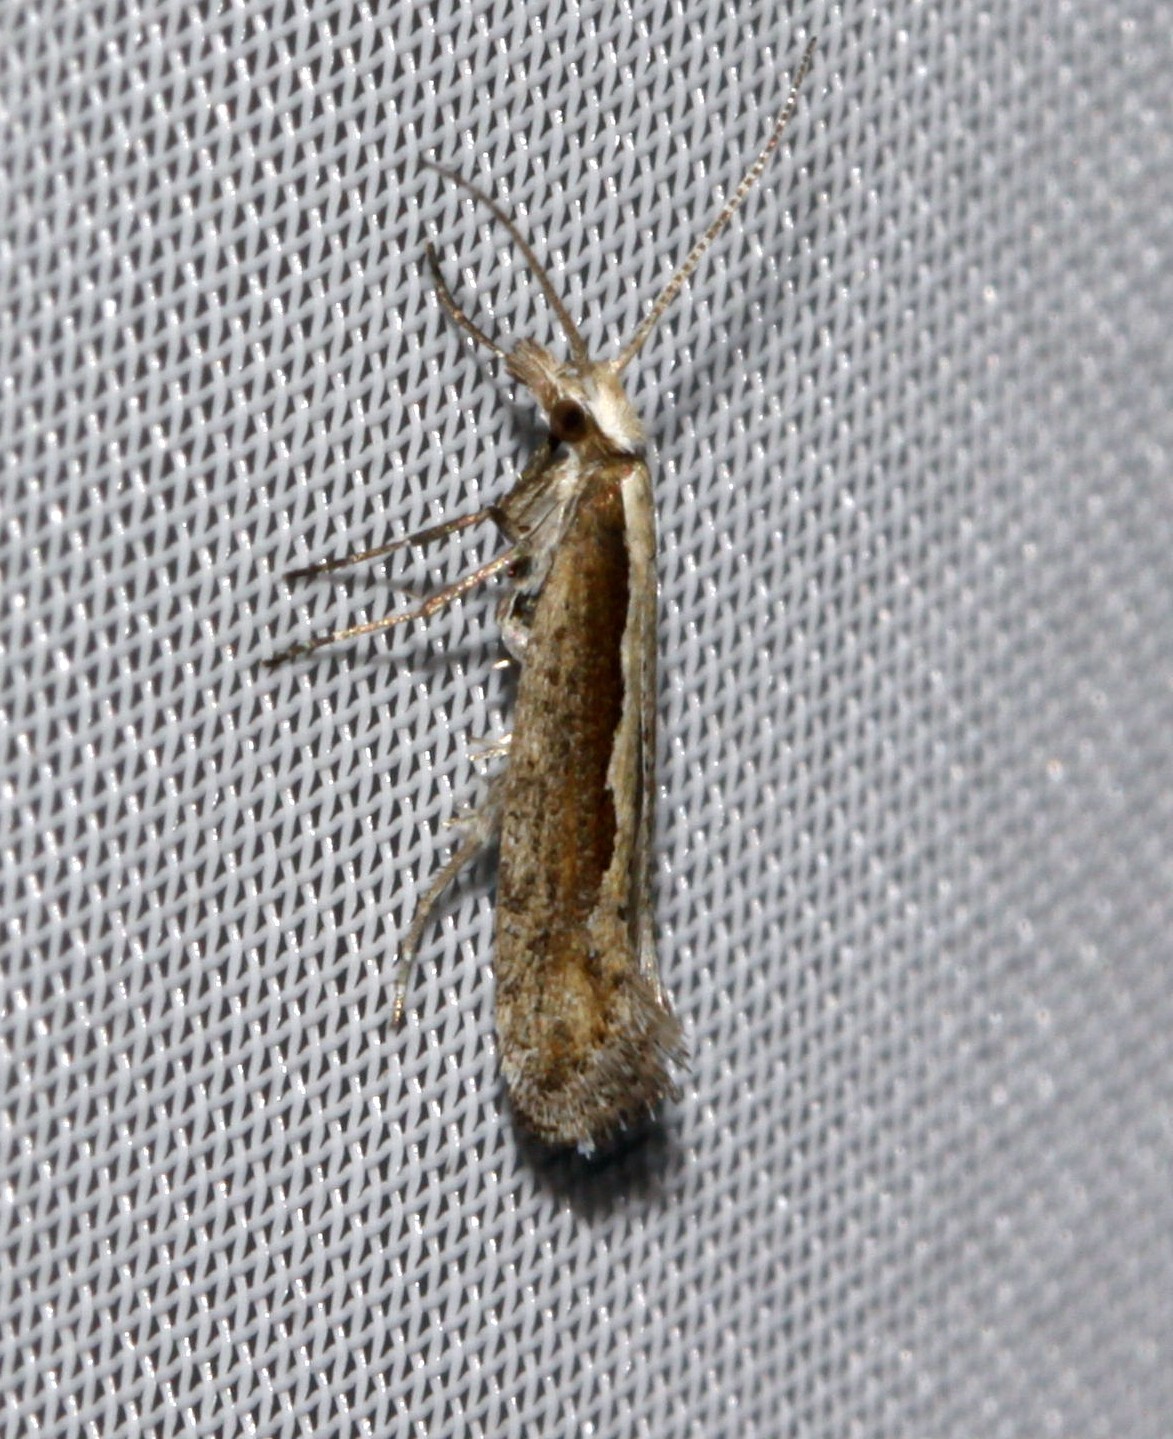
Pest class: diamondback_moth